Murugan Temple, Saluvankuppam

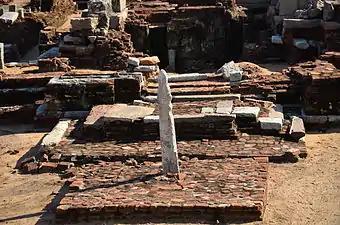

However, further excavations revealed that the 8th-century temple was constructed over the remains of an older brick temple. According to Thirumoorthy, the "garbhagriha" or "sanctum sanctorum" of the brick temple was filled with sand and covered with granite slabs upon which the newer temple was constructed. Sathyamurthy, Superintendent, ASI Chennai Circle, said that the brick temple could be dated to the Sangam period as the shrine faced north unlike modern temples which face either east or west. This proved conclusively that the temple was constructed before the 6th or 7th century CE when the "shilpa shastras", the canonical texts of temple architecture, were written. Estimates of the age of the brick shrine range from 1700 to 2200 years.